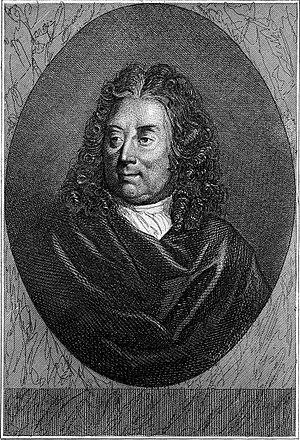
Guillaume Anfrie, abbé de Chaulieu, né à Fontenay-en-Vexin au Domaine de Beauregard en 1639 et mort à Paris le 27 juin 1720, est un poète libertin français.